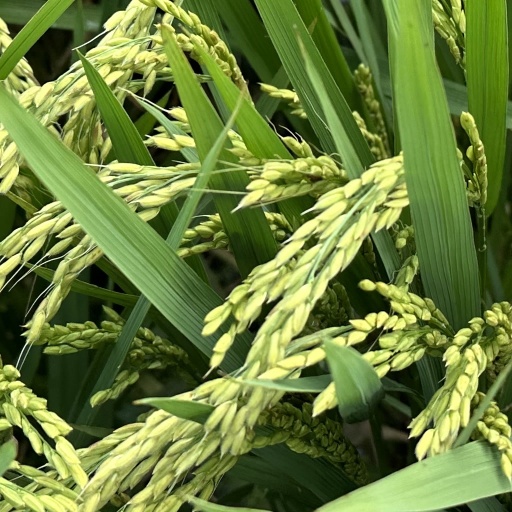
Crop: rice